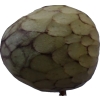
Label: cherimoya